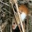
Label: mouse